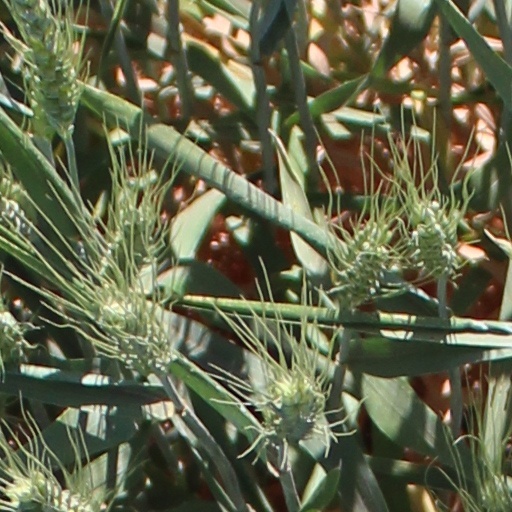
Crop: wheat